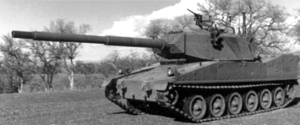
Aussi connu sous le nom de M8 "Buford", le M8 Armored Gun System était un char léger conçu pour remplacer le M551 Sheridan. Son développement a finalement été abandonné en 1996 au profit d'un engin sur roue, le Stryker Mobile Gun System.